Japanese cruiser Yura

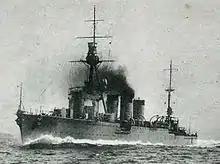
Front oblique view of "Yura" underway

"Yura", named after the Yura River, was laid down on 21 May 1921 at the Sasebo Naval Arsenal, launched on 15 February 1922 and completed on 20 March 1923. The ship became the flagship of the 5th Cruiser Squadron ("Sendai") which included her sister ships , , and on 1 April. Together with 2nd Destroyer Squadron, the 5th Squadron patrolled Chinese waters between 25 August and 4 September. The squadron, now consisting of "Yura", "Nagara" and "Natori", was assigned to the Second Fleet on 1 December. Reinforced by the light cruiser in May, the division made a cruise to Hahajima Island in October 1924. On 1 December, "Yura" became a private ship in the 5th Squadron which patrolled Chinese waters off the Yangtze River delta, Qingdao (Tsingtao) and Dalian (Dairen) from 25 March to 23 April 1925. The squadron made another cruise off Qindao beginning on 29 March 1926, but "Yura" returned to Sasebo on 1 April. She was commanded by Captain Soemu Toyoda from November 1926 to November 1927 and became flagship of Submarine Squadron 1 on 1 December. Two weeks later, the ship began trials with a Yokosuka E1Y2 floatplane and led her squadron on a patrol off Qindao from 26–27 March to 16 April 1927 together with the Third Cruiser Squadron. "Yura" was reduced to reserve at Sasebo on 1 December 1927.